Modernism in the Catholic Church

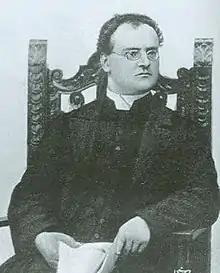
Romolo Murri (1870–1944)

The controversy was not restricted to the field of philosophy and theology. On the level of politics, Christian Democrats like the layman Marc Sangnier in France and the priest Romolo Murri in Italy, but also the left wing of the Centre Party and the Christian Unions in Germany, opted for a political agenda which was no longer completely controlled by the hierarchy. Pope Pius X reacted by excommunicating Murri in 1909, by dissolving Sangnier's "Le Sillon" movement in 1910, and by issuing the encyclical in 1912 which clearly favoured the German Catholic workers' associations over and against the Christian Unions. Furthermore, antimodernists like Albert Maria Weiss , and the Swiss Caspar Decurtins, which were both favoured by Pius X, would even find "literary modernism" on the field of the Catholic "belles-lettres" which did not meet their standards of orthodoxy.